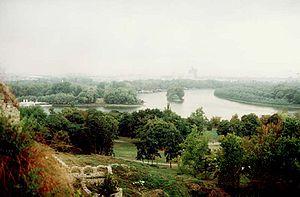
En mathématiques, ou en informatique, la confluence d'une relation binaire est définie comme la propriété suivante :